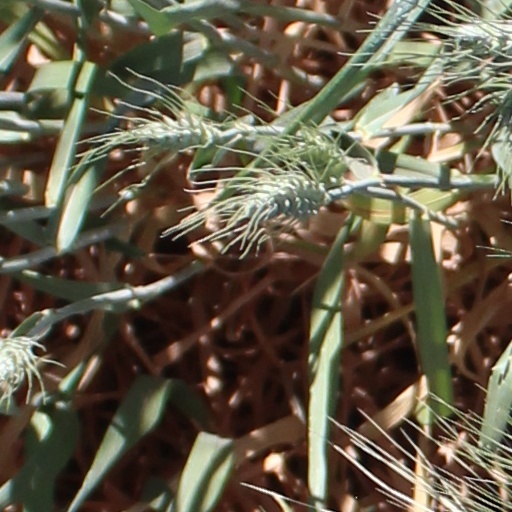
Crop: wheat